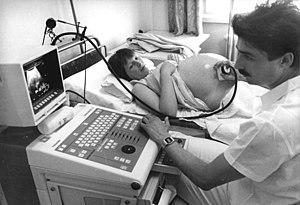
La radiologie dans le domaine médical, désigne l'ensemble des modalités diagnostiques et thérapeutiques utilisant les rayons X, ou plus généralement utilisant des rayonnements. Mais la radiologie, dans son sens plus commun, désigne la spécialité médicale exercée par un médecin radiologue en France, ou radiologiste au Canada. Un établissement de santé peut donc abriter un service de radiologie. En médecine, on parle de radiologie conventionnelle pour désigner les examens diagnostiques utilisant un tube à rayons X classique servant à réaliser des images bidimensionnelles, radiographiques ou fluoroscopiques. La radiologie conventionnelle comprend la radiologie standard qui concerne les examens radiographiques standards, dont la réalisation obéit à des protocoles reconnus de manière internationale.